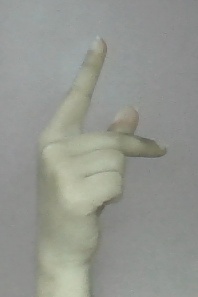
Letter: dha